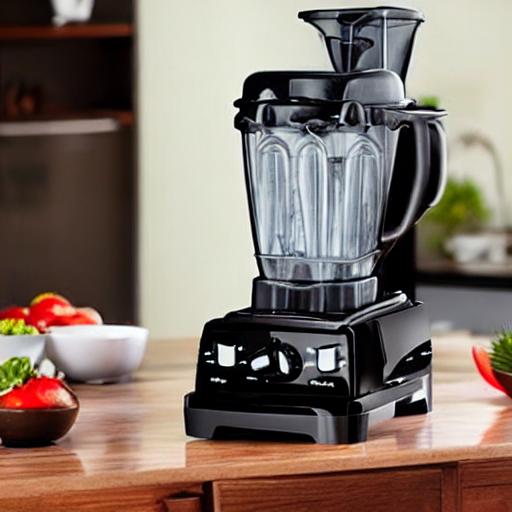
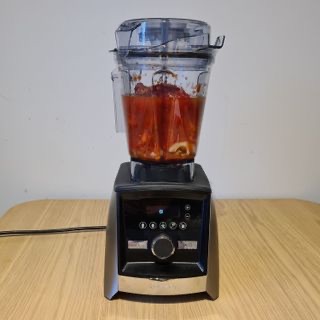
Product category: items_blender
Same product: no